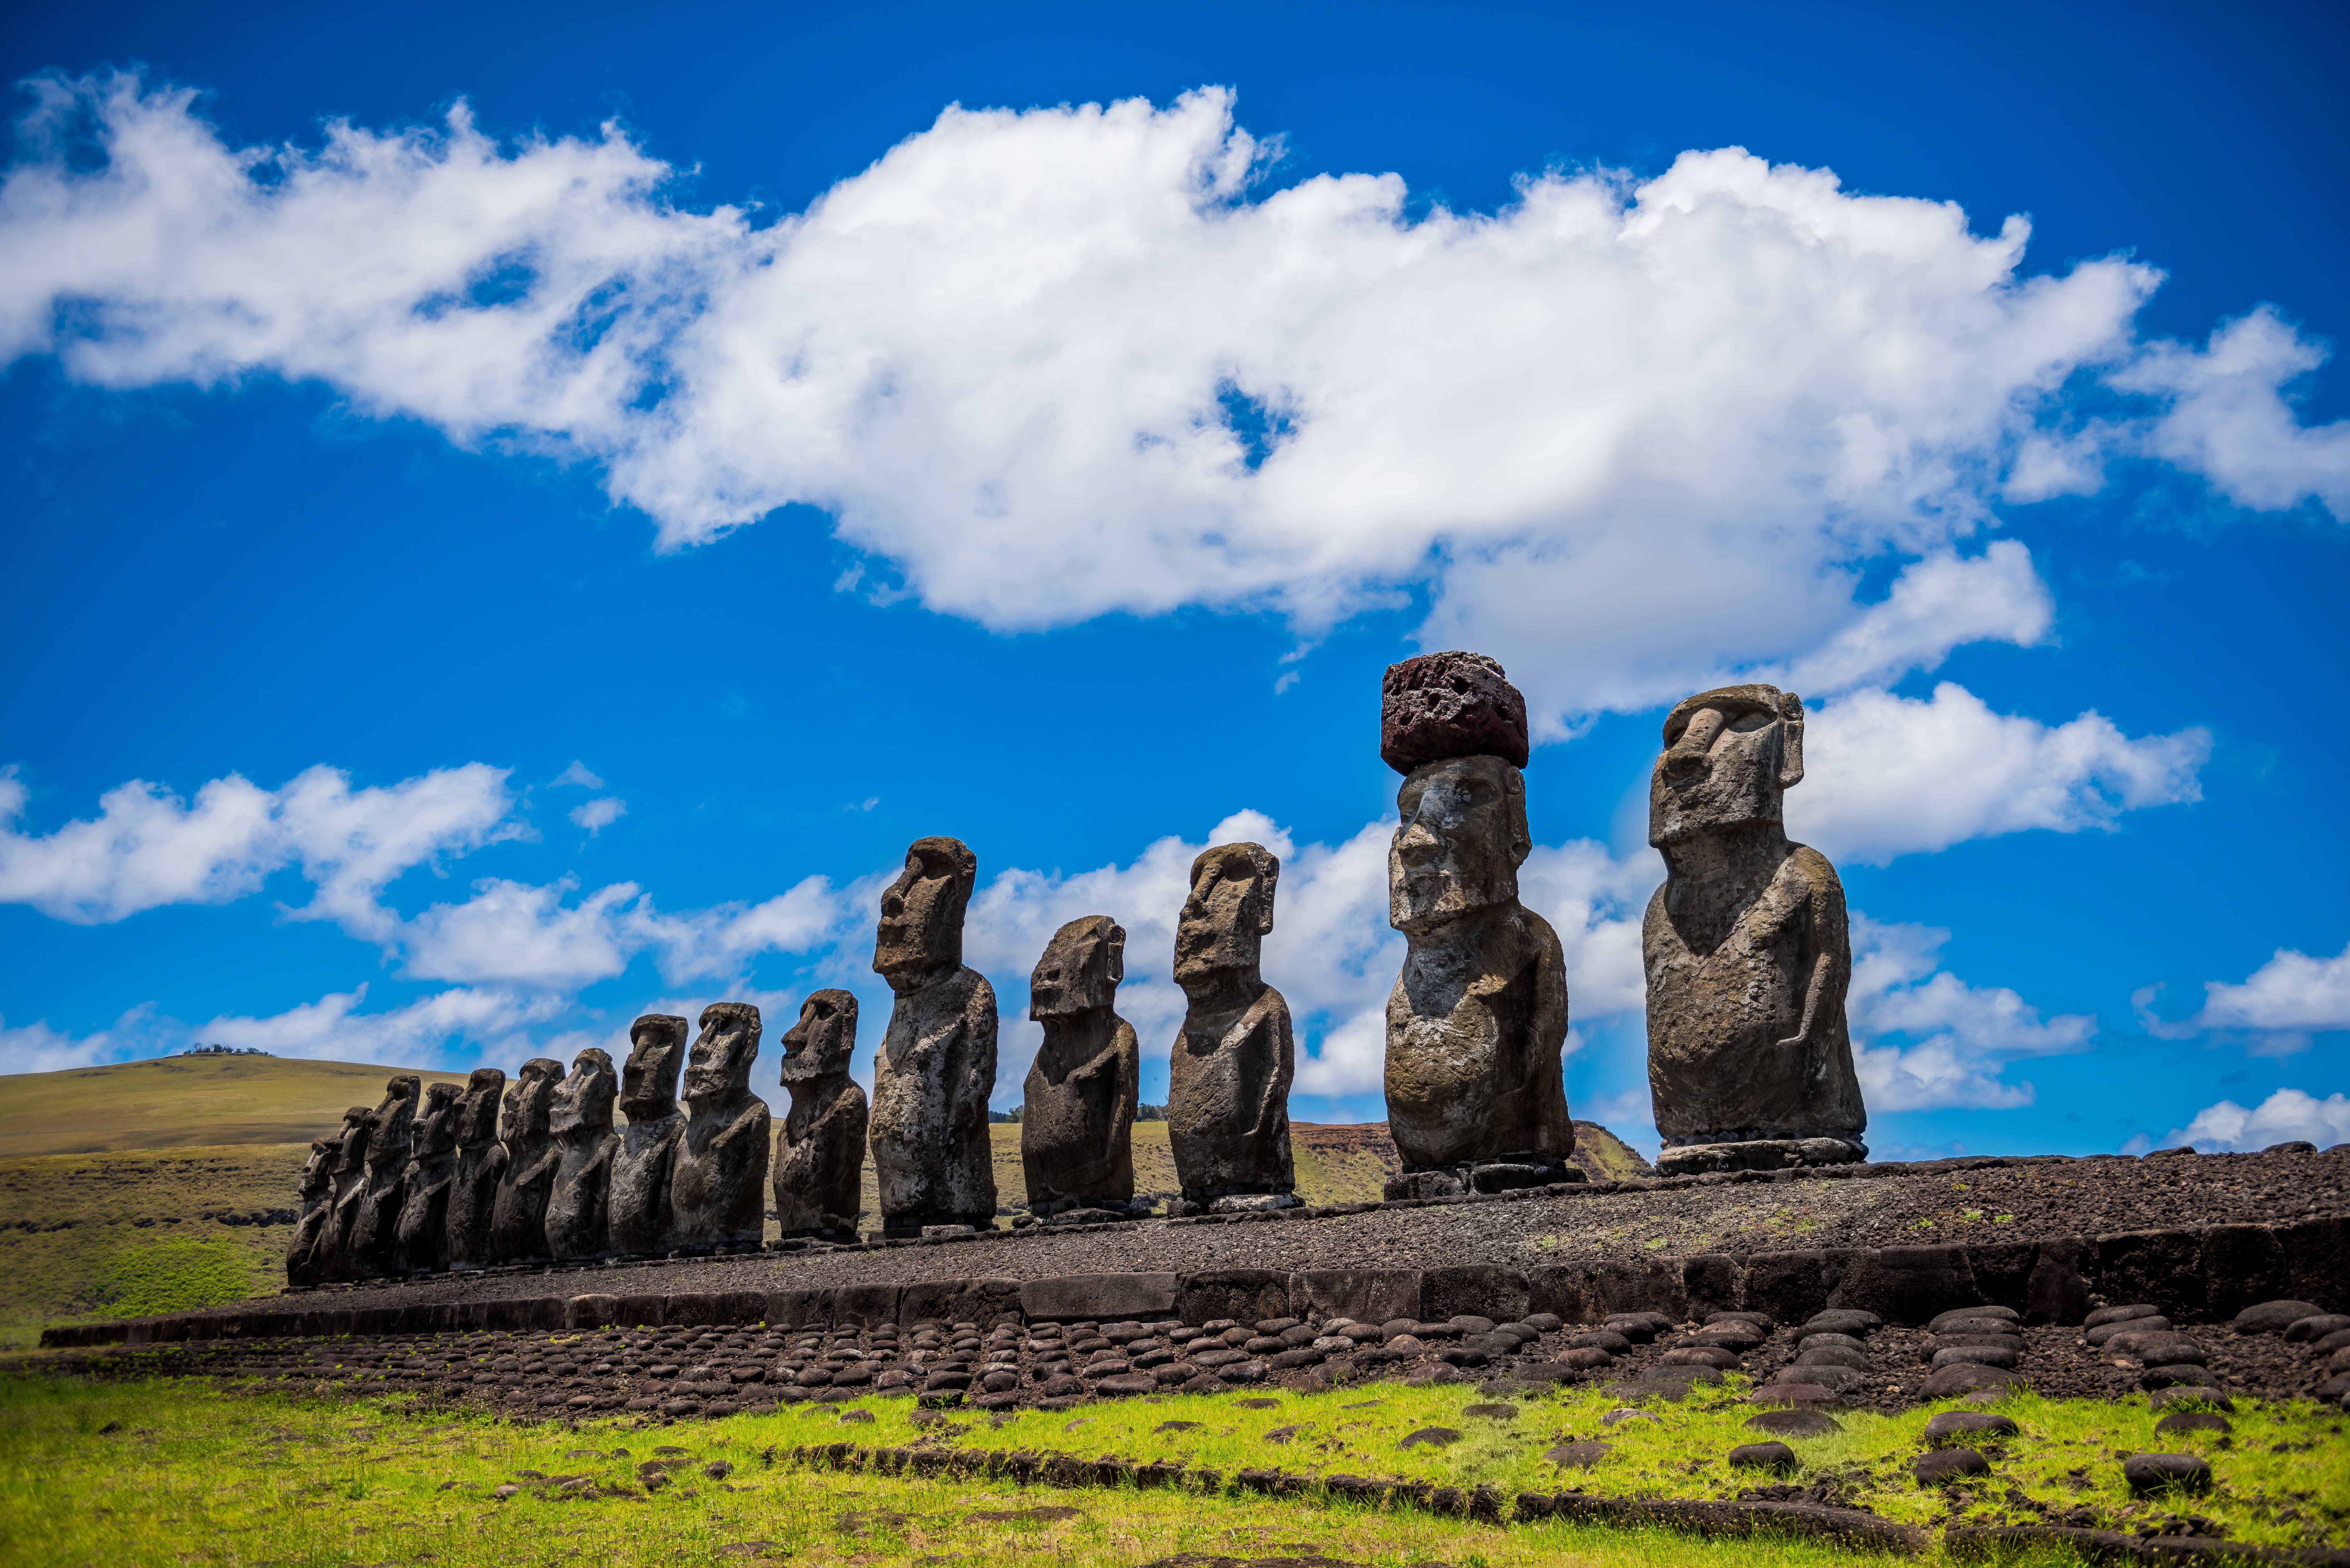
landscape, nature, grass, rock, horizon, cloud, sky, field, old, travel, statue, mystery, green, blue, agriculture, chile, blue sky, sculpture, clouds, fields, rapa, rituals, remoteness, rural area, ceremonial, easter island, ancestors, rapa nui, moai, mohais, nui, hangaroa, ancestral